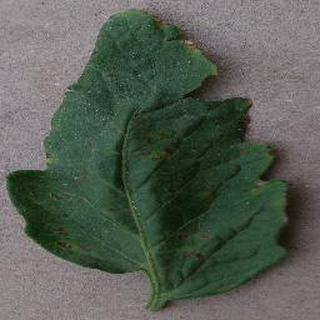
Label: tomato_bacterial_spot